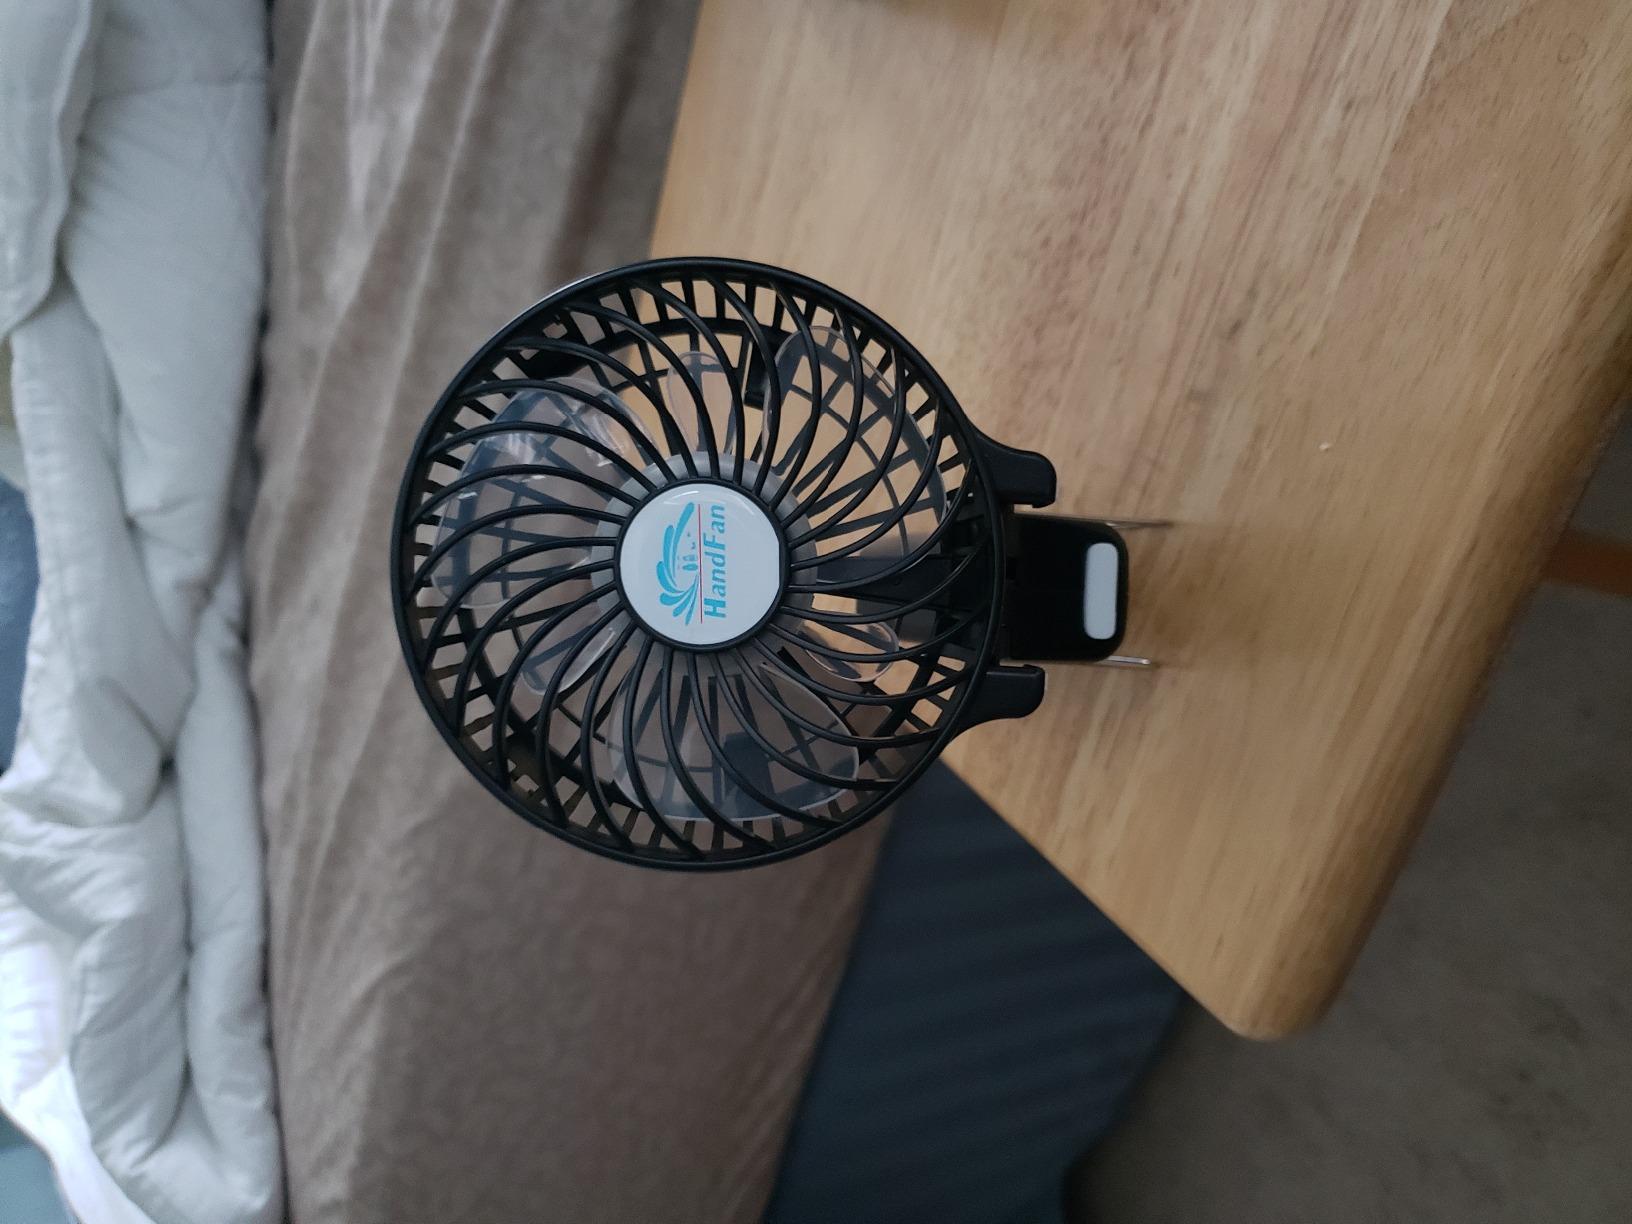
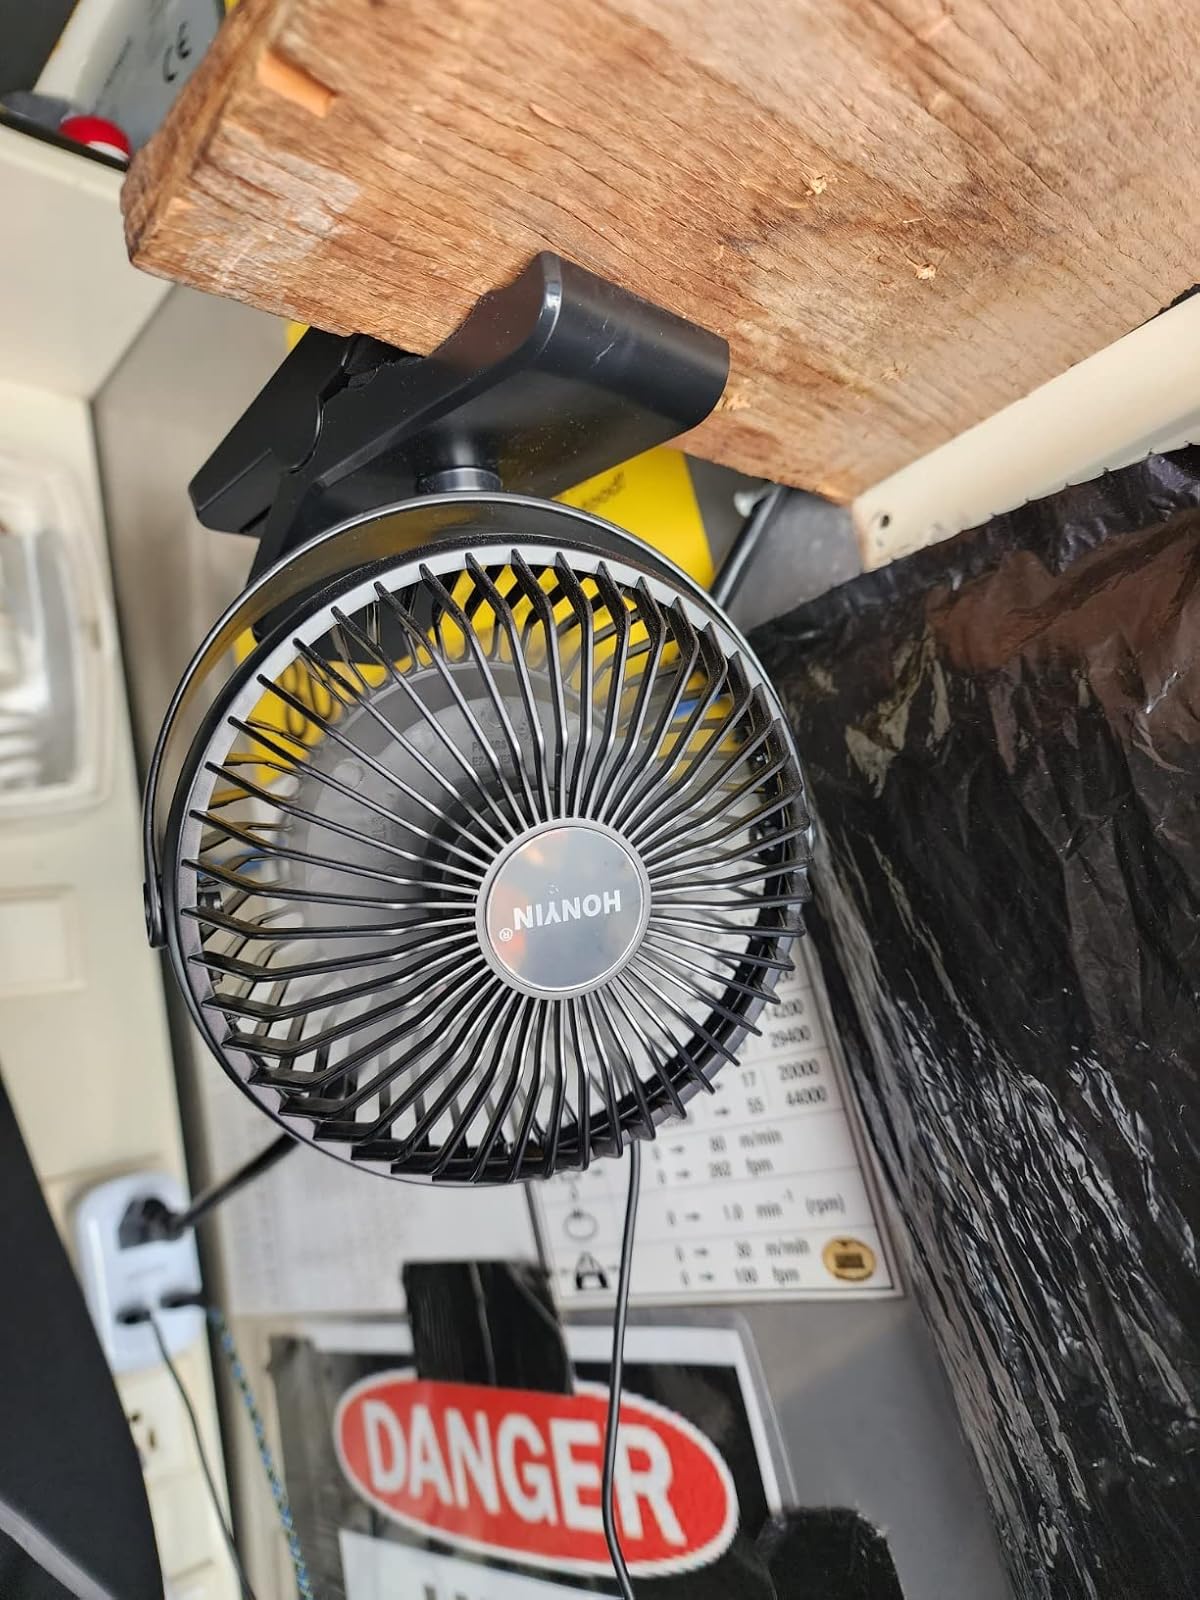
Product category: fan
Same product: no